John T. Lewellyn House

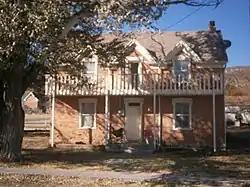

The John T. Lewellyn House in Wales, Utah was built in 1875. It was listed on the National Register of Historic Places in 1980.